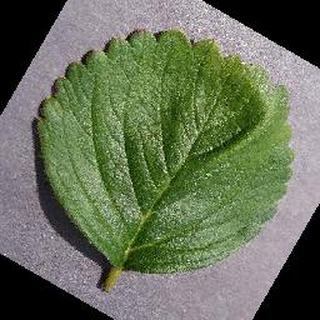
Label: healthy_strawberry